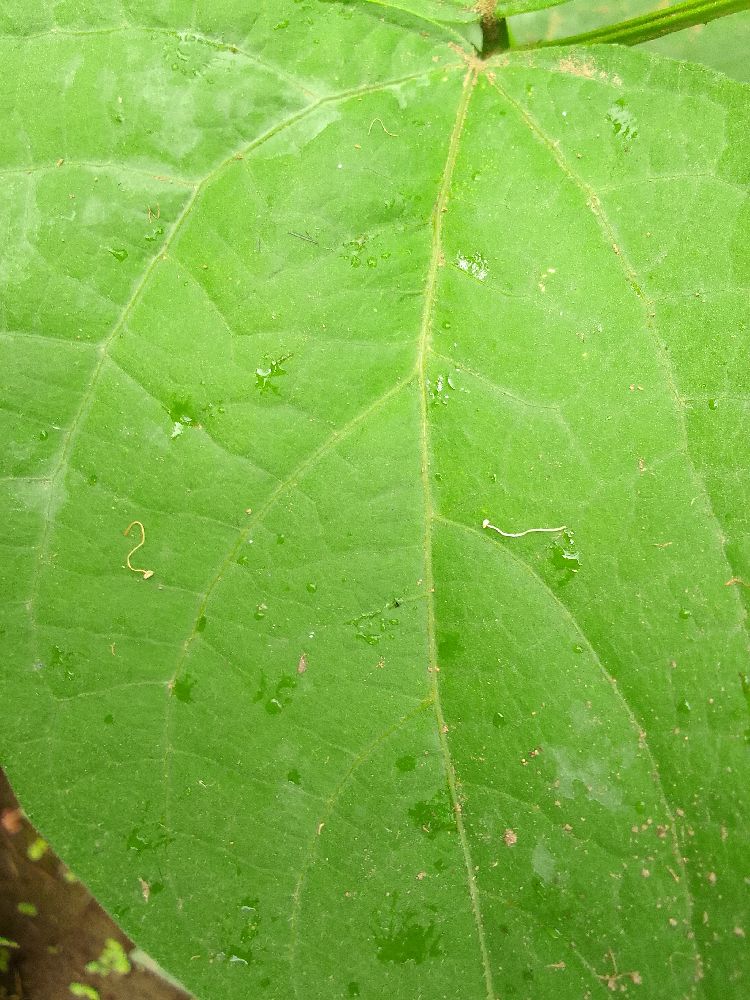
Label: healthy